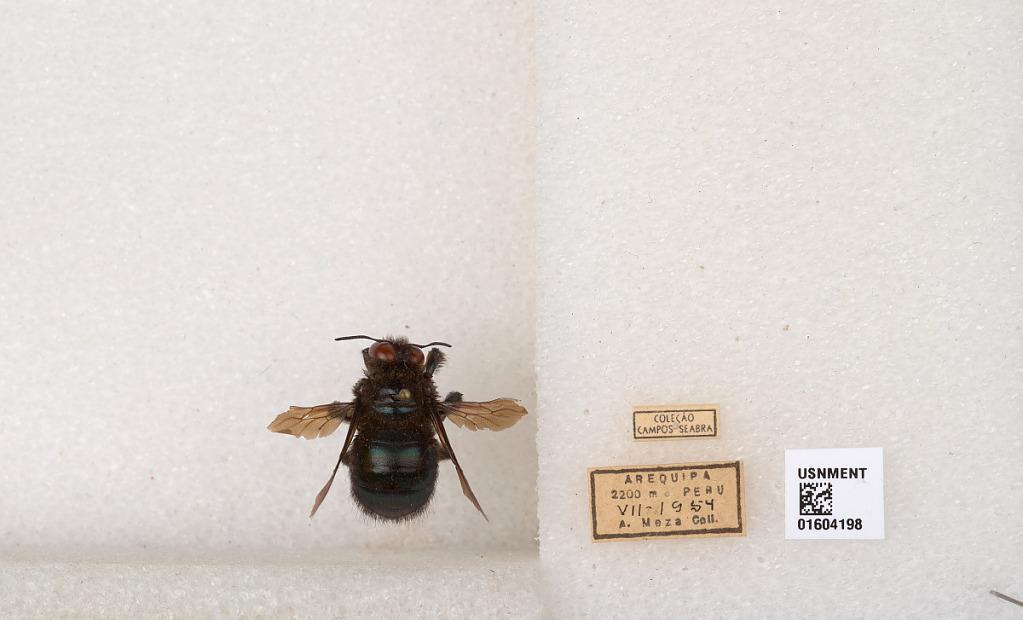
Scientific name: Xylocopa (Schonnherria) viridigastra Lepeletier
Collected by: A. Meza
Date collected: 1954-7-1
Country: Peru
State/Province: Arequipa
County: Arequipa
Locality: Arequipa